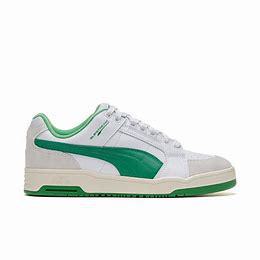
Brand: Puma
Model: Slipstream